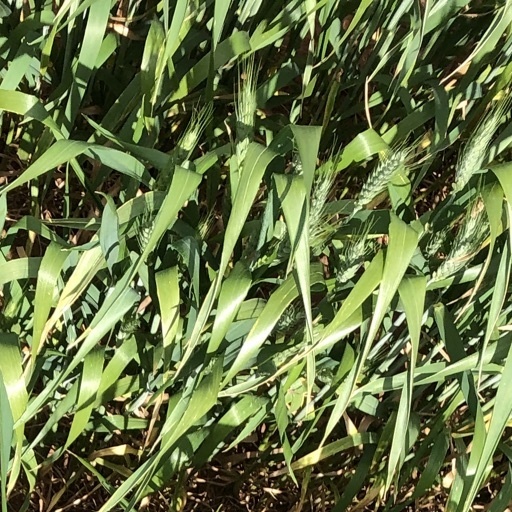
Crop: wheat